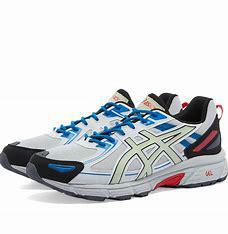
Brand: Asics
Model: Gel Venture 6